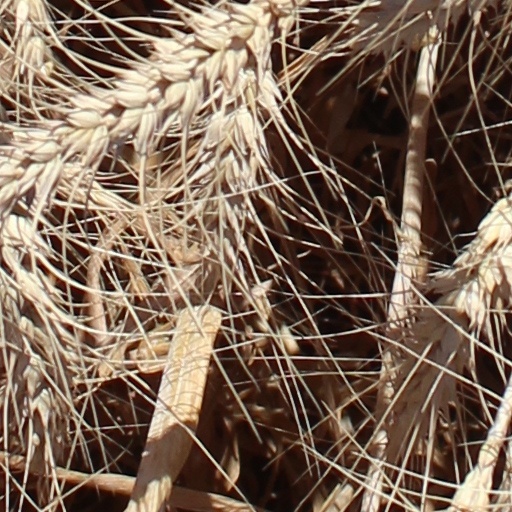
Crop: wheat